Charcot shower

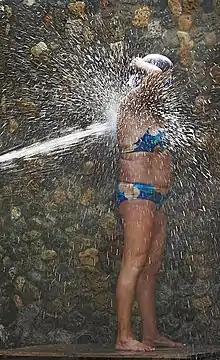

The Charcot shower or Charcot douche (alternatively spelled Charko, Scharko, Sharko, Skharko or Šarko) is a type of high-pressure shower invented by the French neurologist Jean-Martin Charcot in the late 19th century. It was originally used as a medical device for stress relief, but became popular in spas in the late 19th and early 20th centuries.